5 (gum)

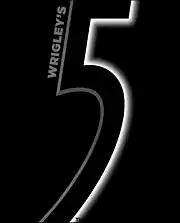
5 logo

5 is a brand of sugar-free chewing gum that is manufactured by the Wrigley Company, marketed toward teenagers. The name "5" hints at the five human senses (with the ad slogans "Stimulate Your Senses" and "How It Feels to Chew Five Gum") and that it has 5 calories.